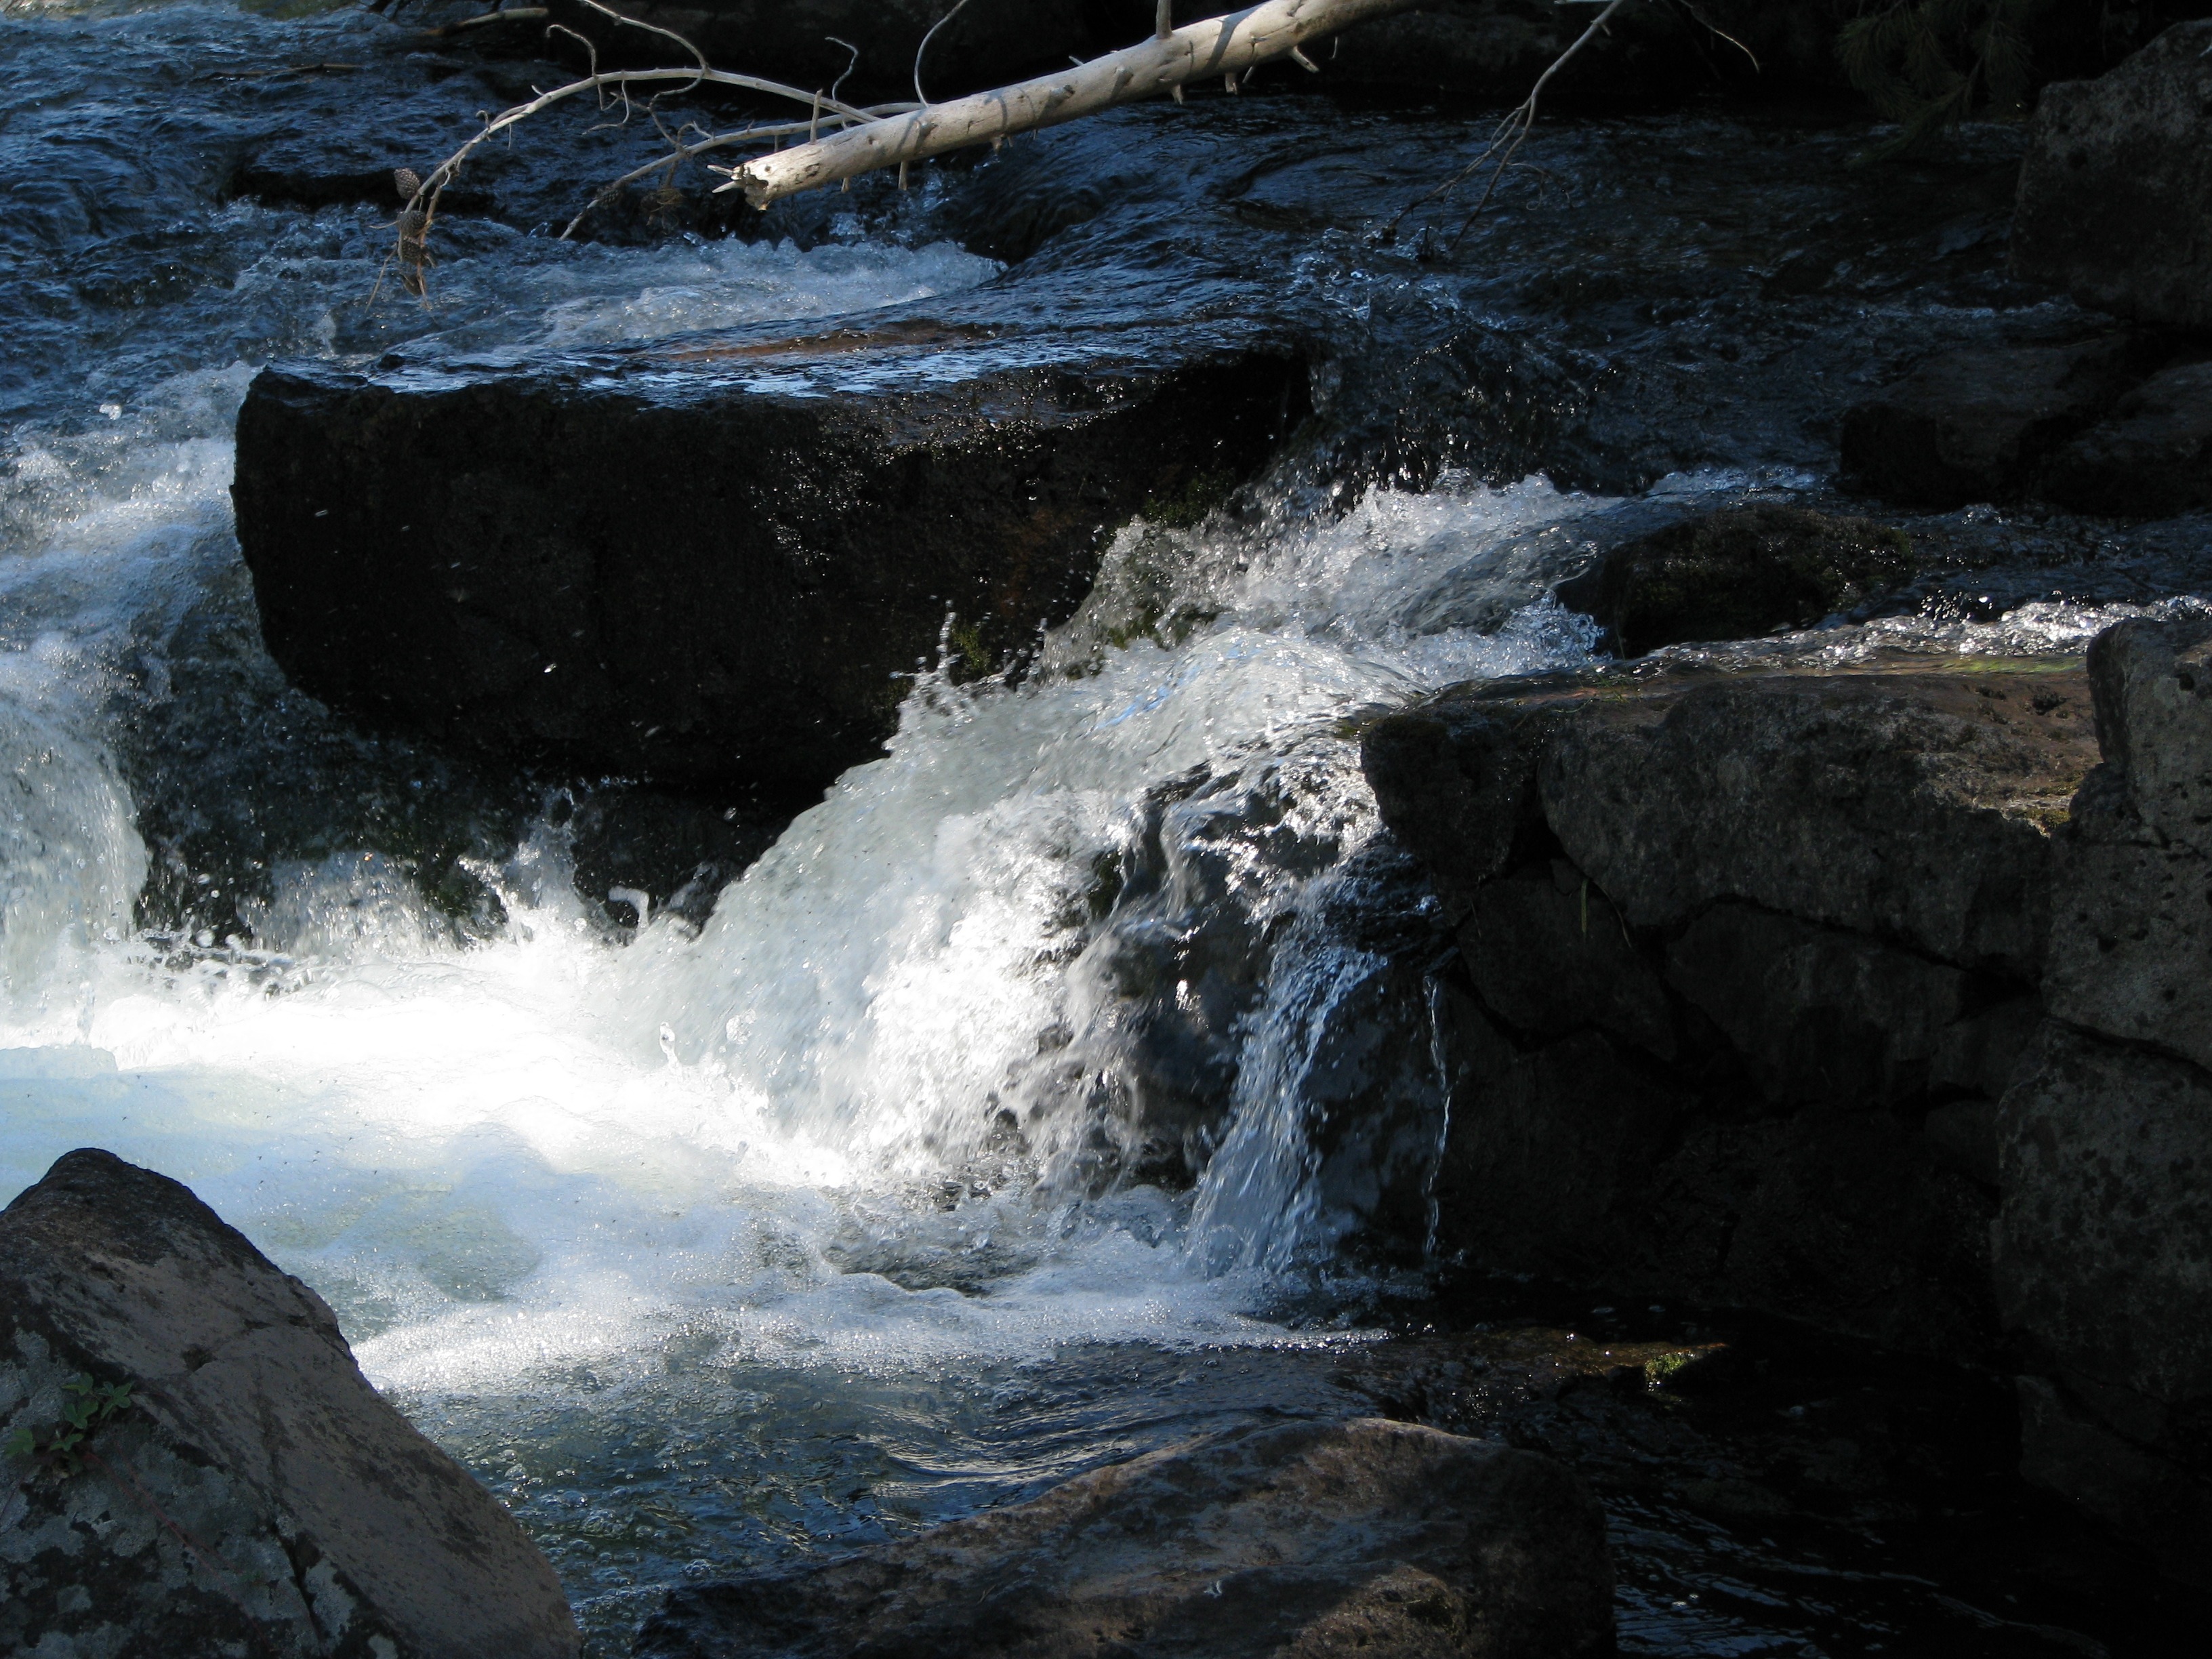
landscape, sea, coast, water, nature, outdoor, rock, waterfall, wilderness, mountain, wave, lake, river, land, wild, environment, stream, flowing, scenic, natural, scenery, rapid, rocky, terrain, body of water, wyoming, water feature, yellowstone national park